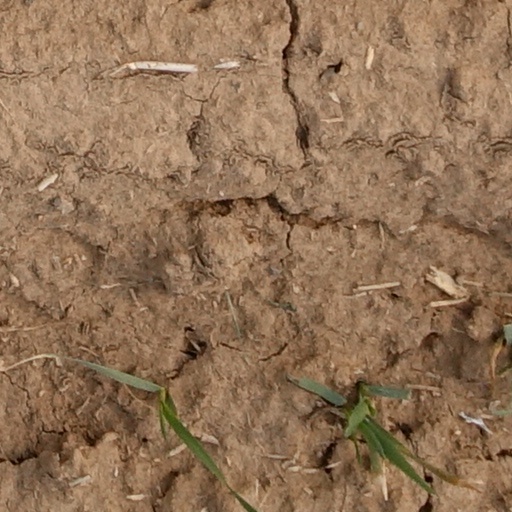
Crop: wheat